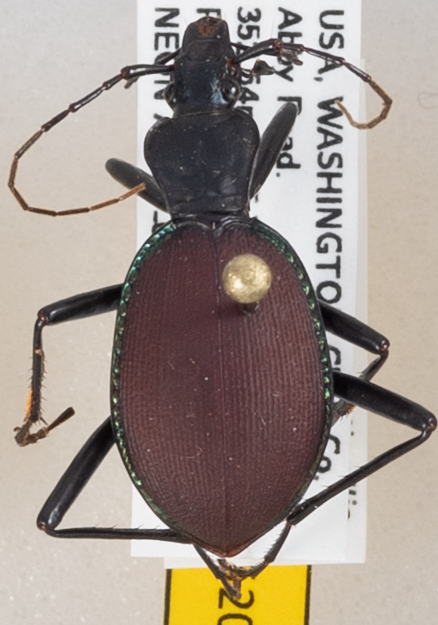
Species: Scaphinotus angusticollis
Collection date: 2017-05-31
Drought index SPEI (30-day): -0.334
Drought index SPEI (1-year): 1.16
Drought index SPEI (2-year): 0.728